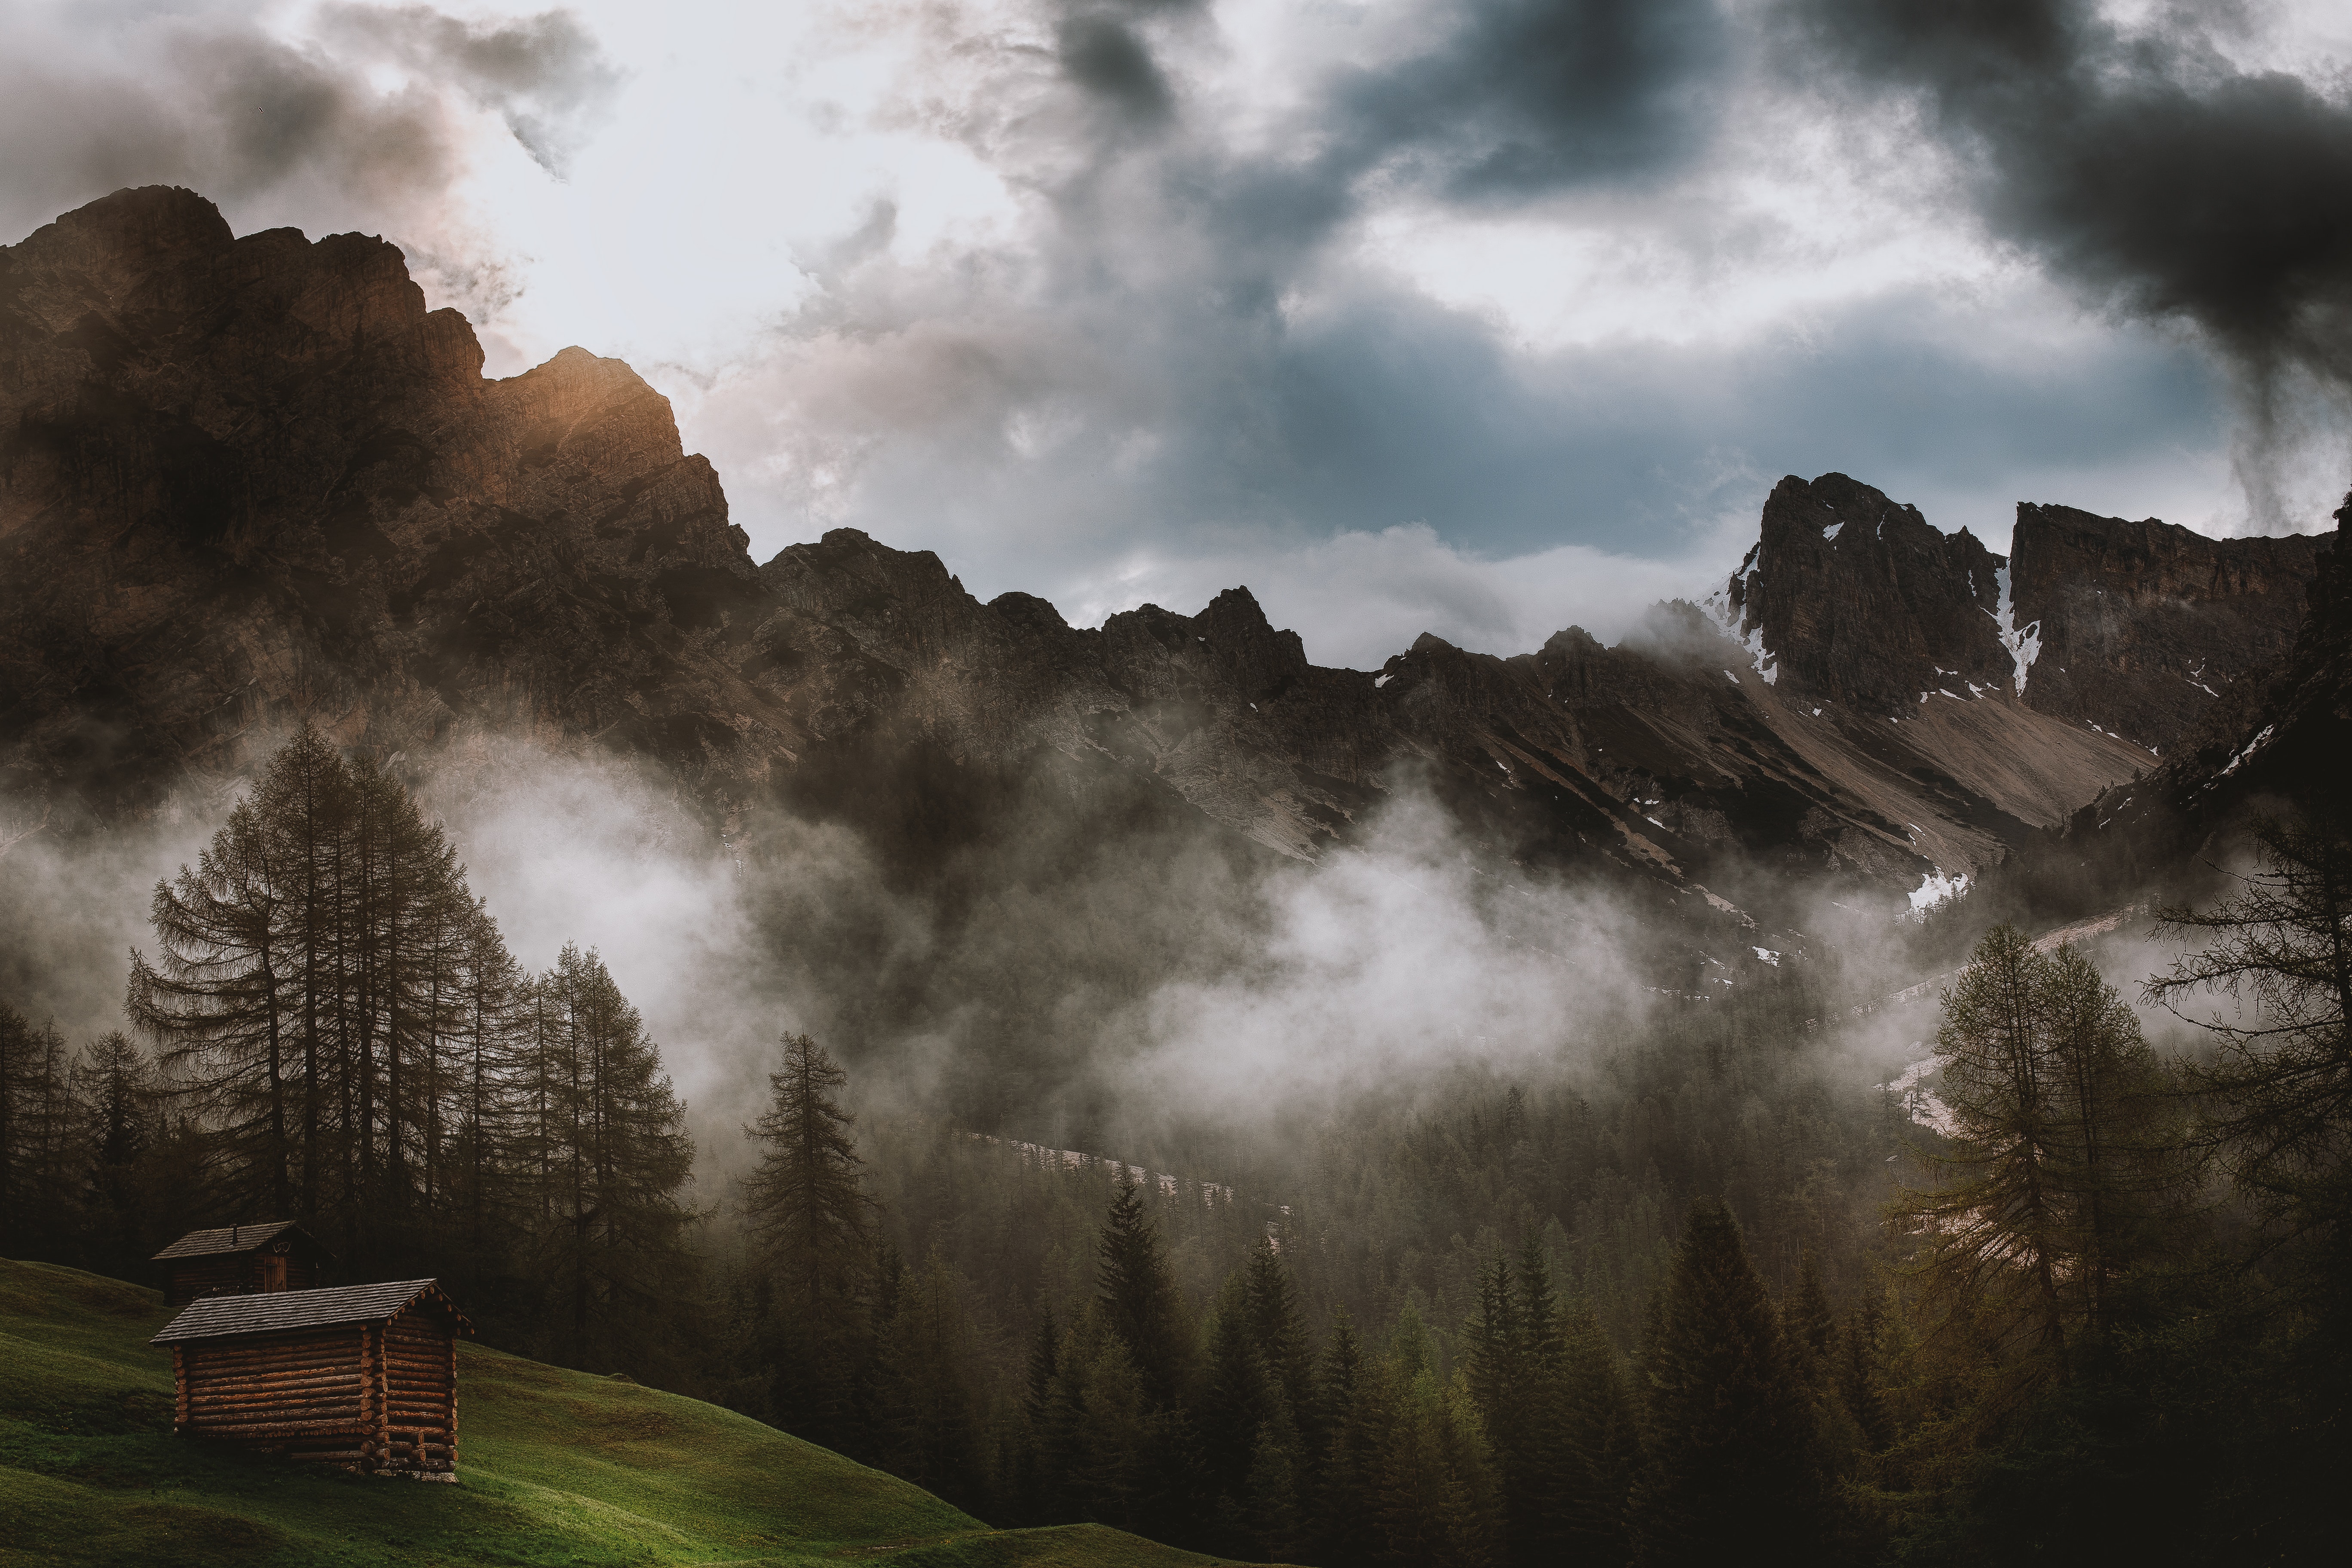
sky, nature, atmospheric phenomenon, natural landscape, cloud, mountainous landforms, mountain, tree, mist, atmosphere, morning, hill, landscape, grass, valley, screenshot, mountain range, fog, sunlight, terrain, alps, plant, hill station, world, forest, meteorological phenomenon